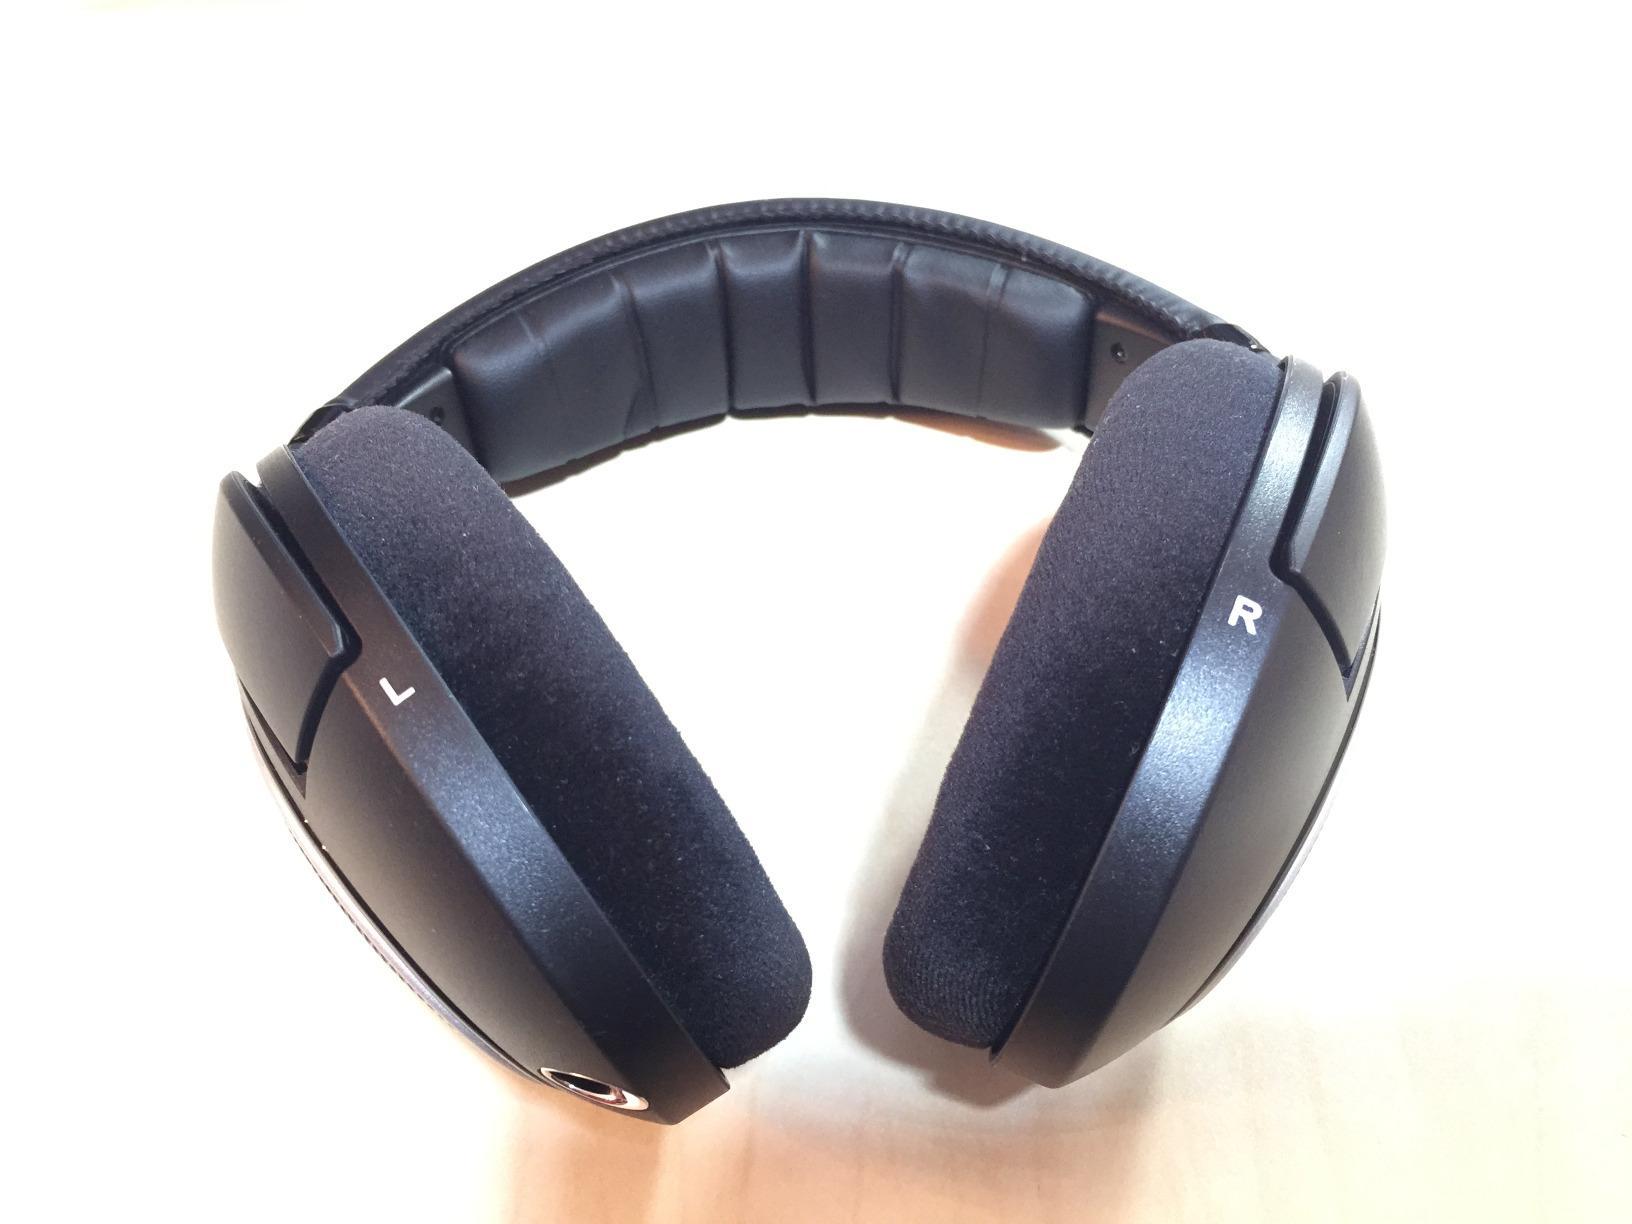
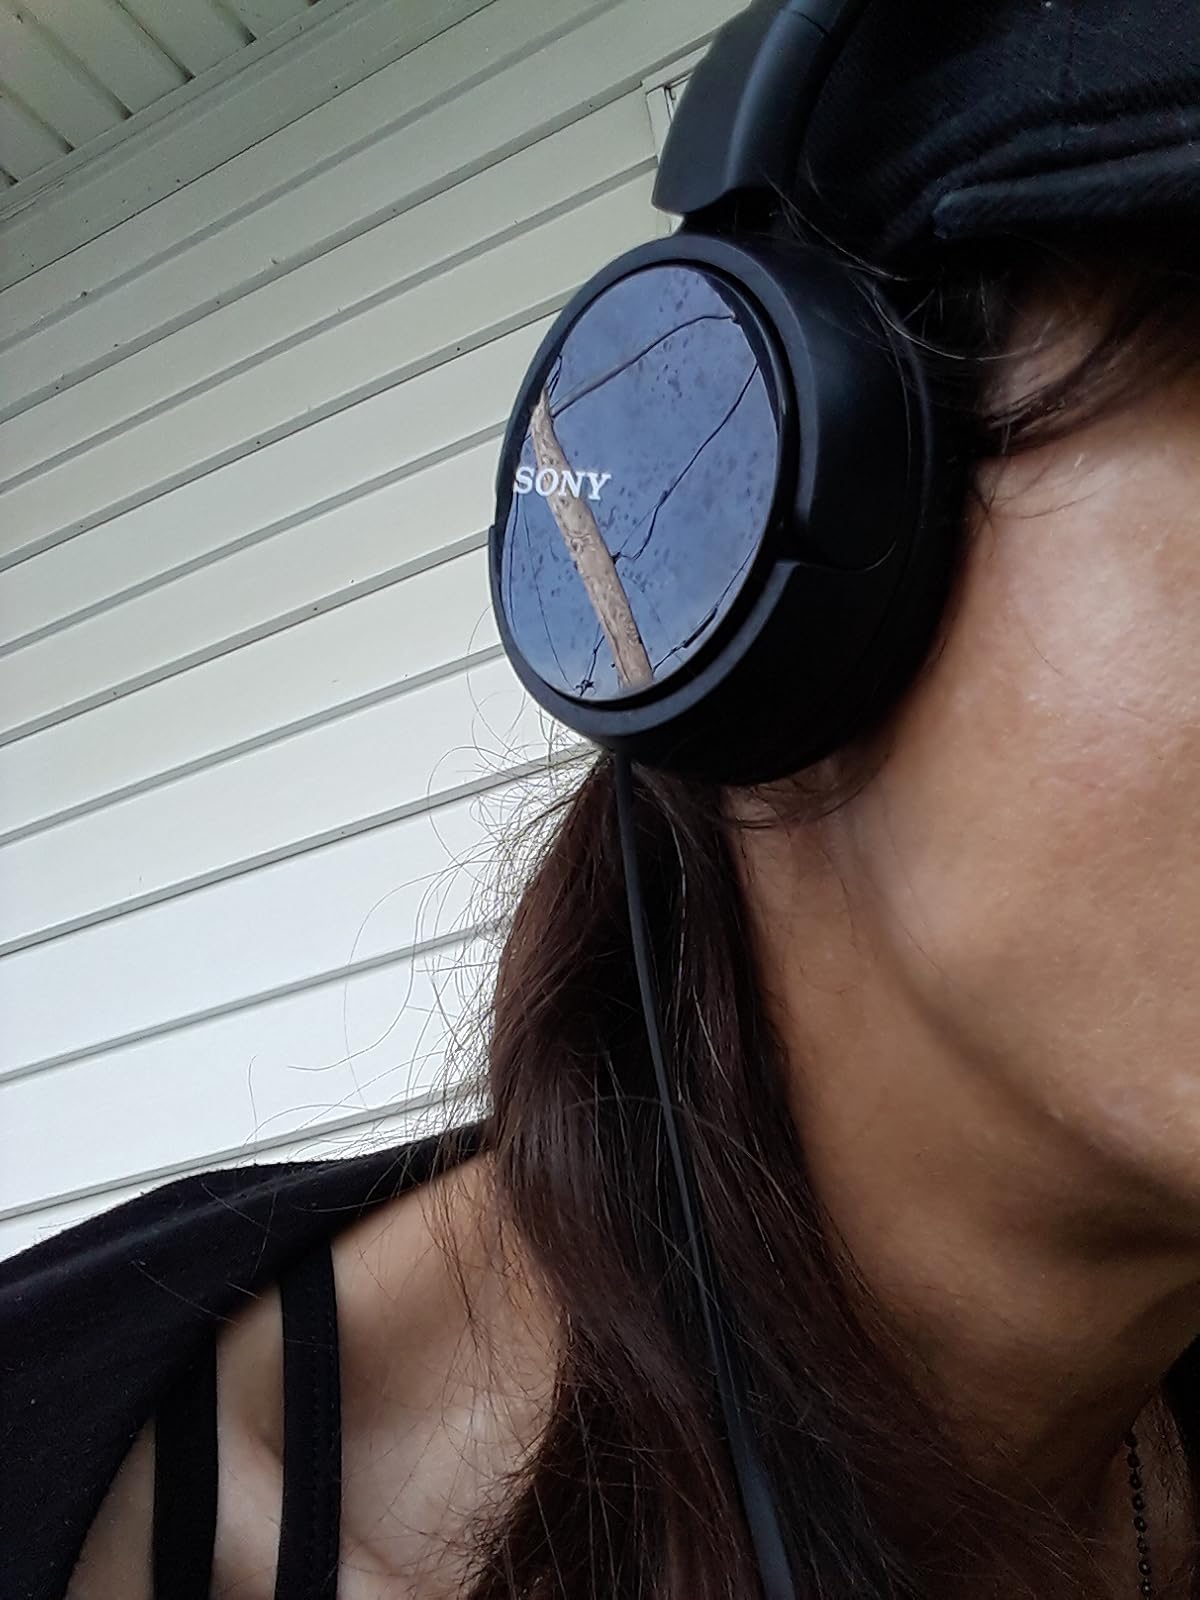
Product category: headphones
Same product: no